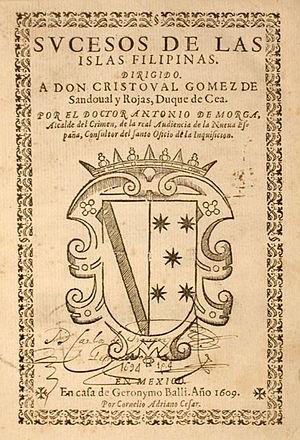
Antonio de Morga Sánchez Garay Lopez de Garfias est un historien, avocat et administrateur colonial espagnol.